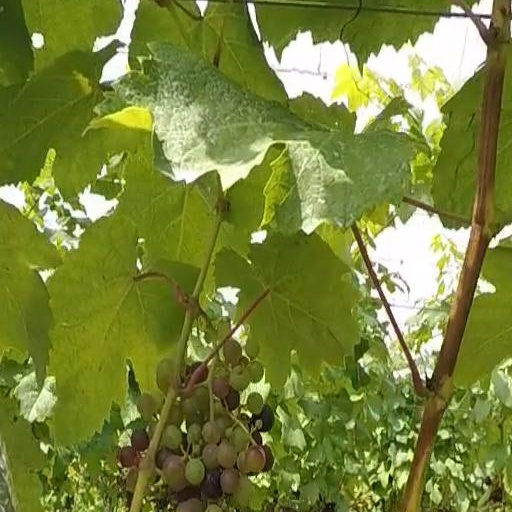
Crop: grape